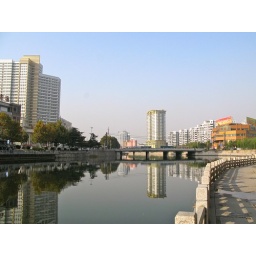
A building reflected in the still river water.